Hedwig Klein

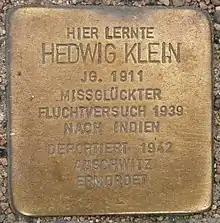
"Stolperstein" commemorating Hedwig Klein at the University of Hamburg

In order to exonerate himself, Hans Wehr claimed in his De-Nazification after 1945 that he had been able to save "Miss Dr Klein from Hamburg" from deportation by recruiting her for "work that was critical to the war effort", i.e. the "Dictionary of Modern Written Arabic". When the dictionary was published in 1952, Wehr thanked "Miss Dr Klein" for her contribution in the foreword, but he did not mention what happened to her. The fifth edition of the dictionary was published in 2011 and it, too, failed to include any mention of Klein's murder. In the 6th edition published in 2020, the foreword added the information about Klein's death in Auschwitz in 1942.